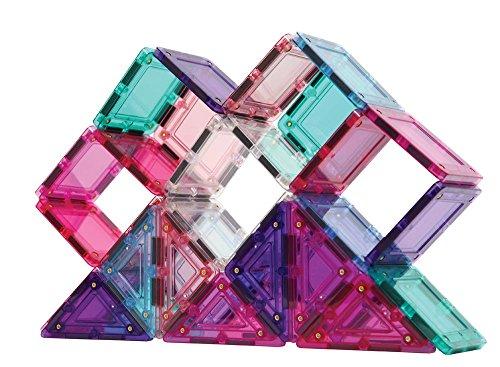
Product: Tileblox Inspire 60 Piece Set Magnetic Building Blocks, Educational Magnetic Tiles Kit , Magnetic Construction STEM Toy Set
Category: Toys & Games | Building Toys
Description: The original and authentic Tileblox.
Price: $39.76
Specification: ProductDimensions:13.3x1.8x10.6inches|ItemWeight:3.67pounds|ShippingWeight:3.67pounds(Viewshippingratesandpolicies)|DomesticShipping:ItemcanbeshippedwithinU.S.|InternationalShipping:ThisitemcanbeshippedtoselectcountriesoutsideoftheU.S.LearnMore|ASIN:B071GTW45V|Itemmodelnumber:1030009|Manufacturerrecommendedage:3yearsandup